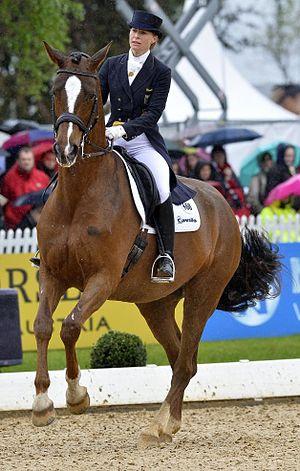
Le Württemberger est un stud-book de chevaux destinés au sport, originaire du Bade-Wurtemberg en Allemagne. La race est issue du Alt-Württemberger élevé au haras de Marbach depuis 1573. Elle est employée pour le dressage et le saut d'obstacles.